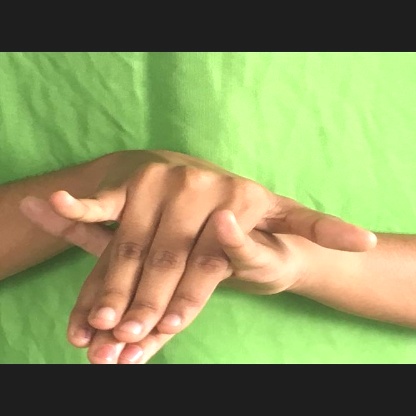
Mudra: Varaha